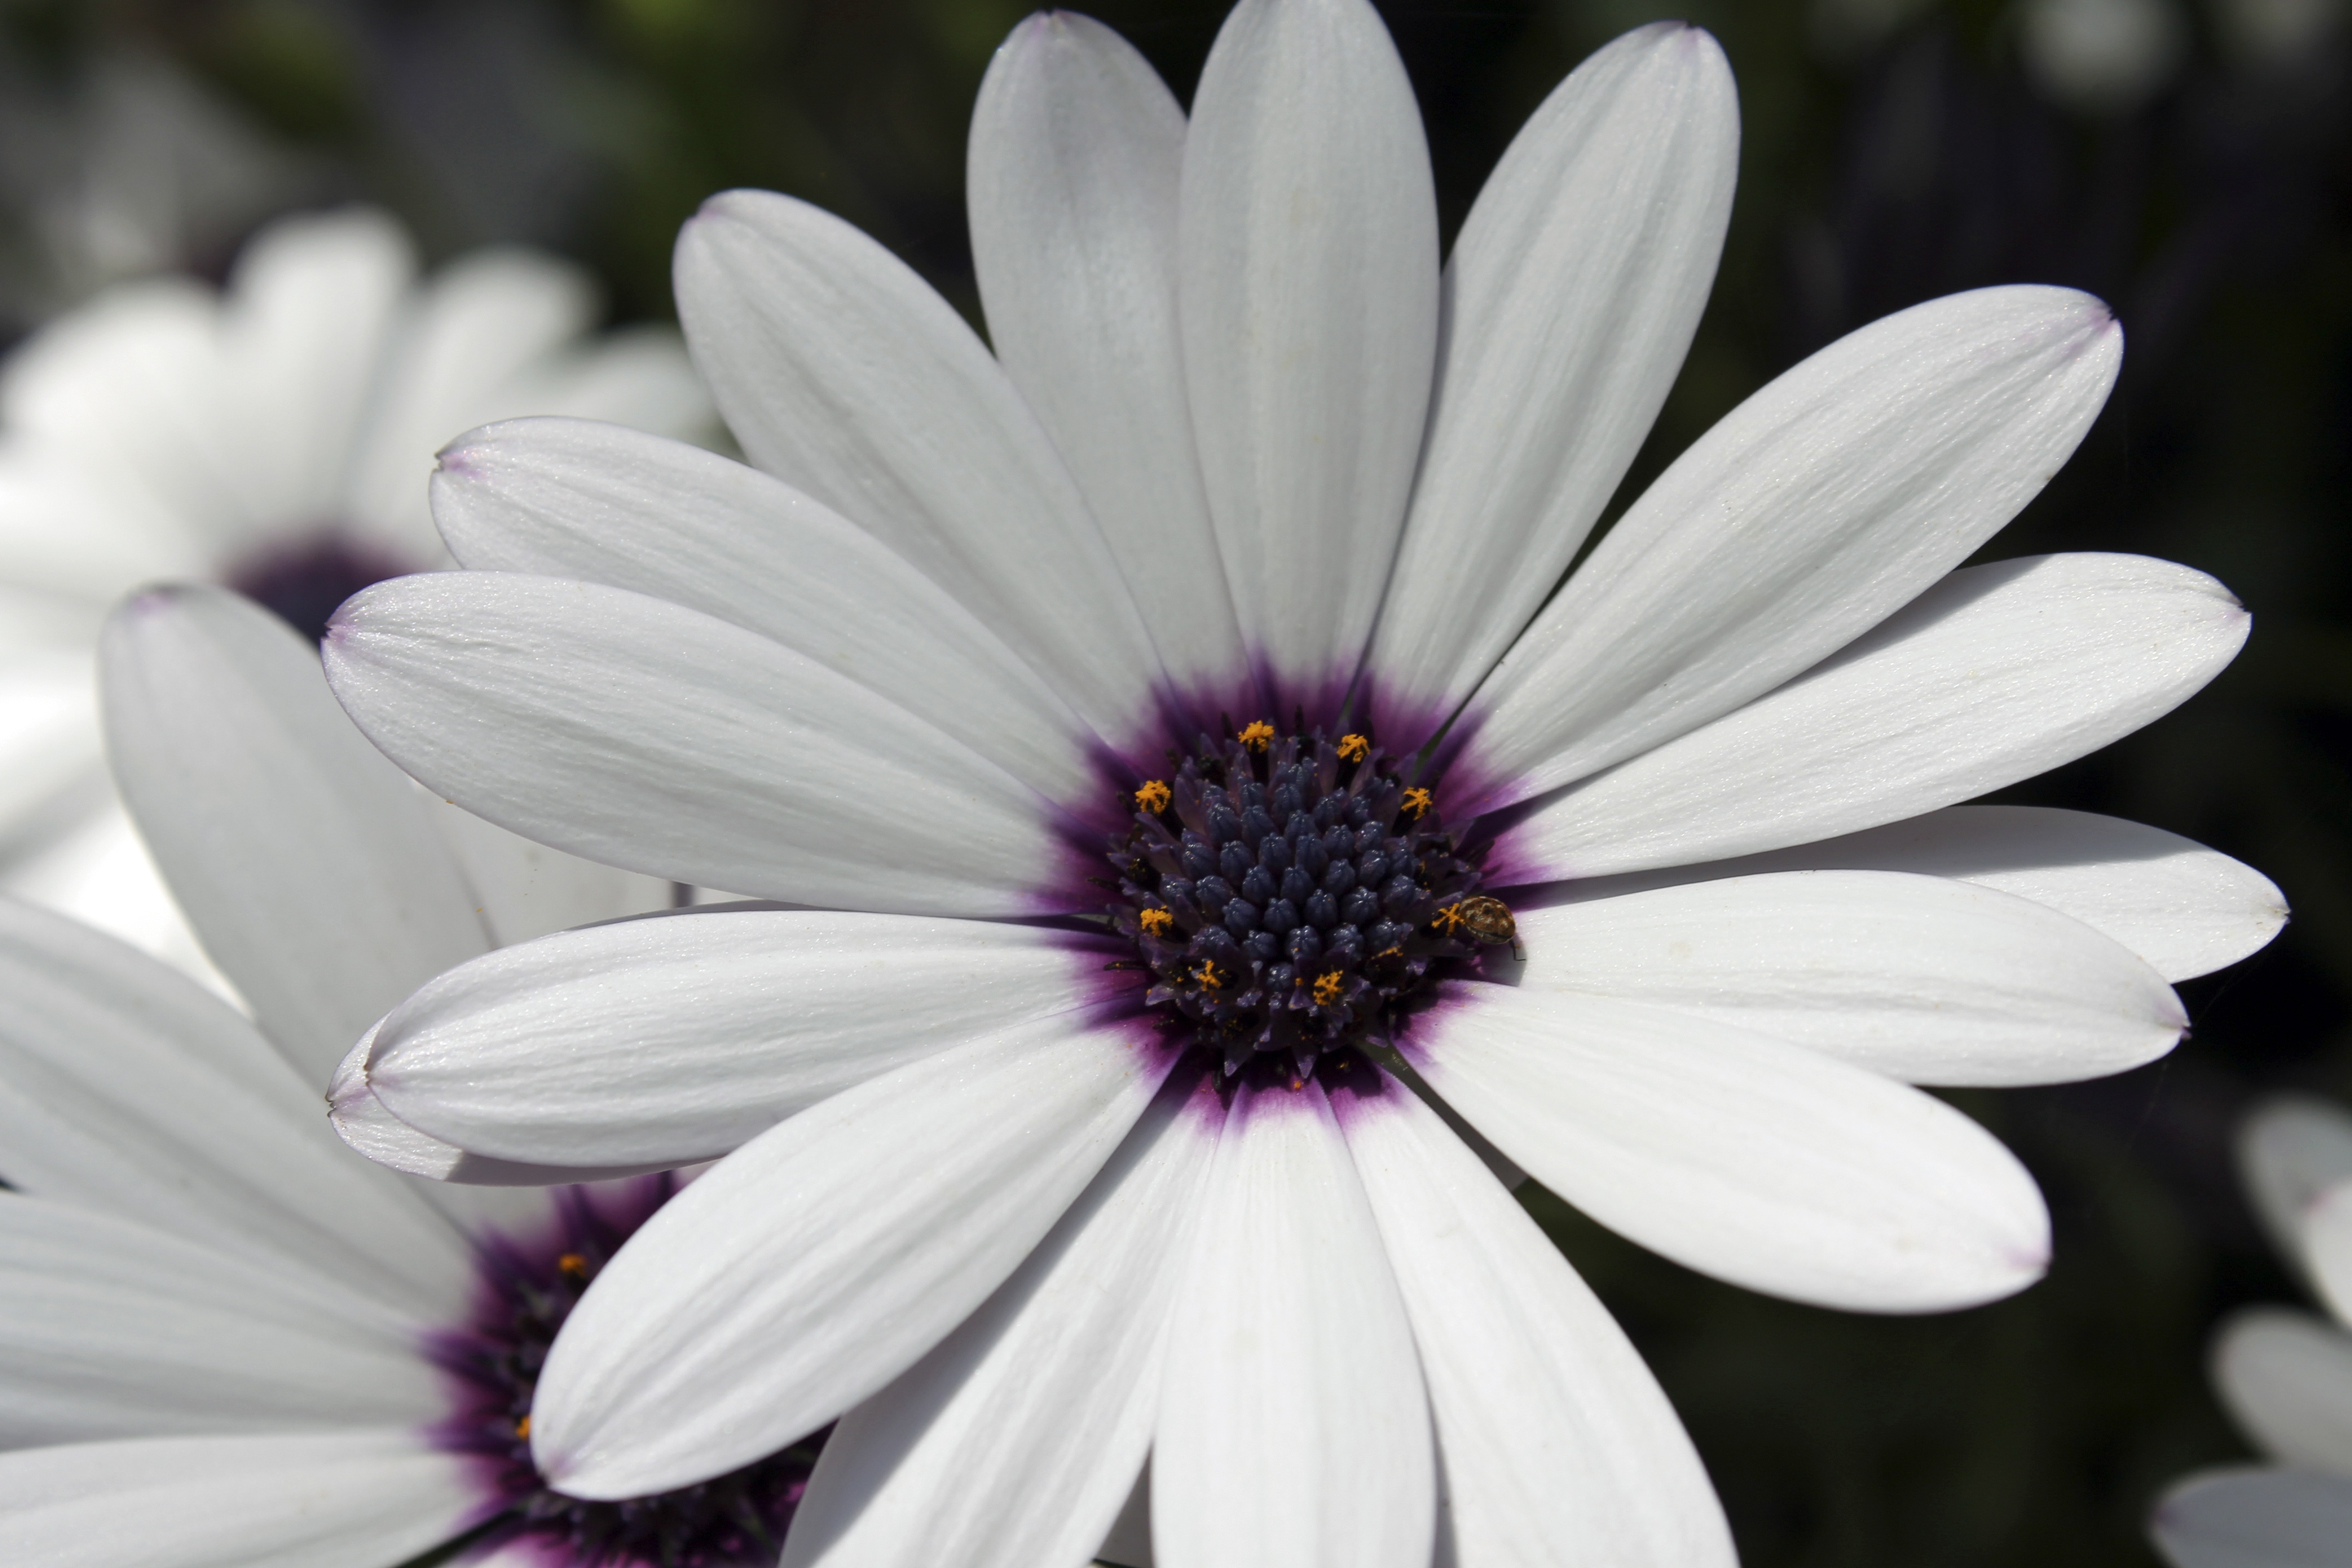
nature, blossom, black and white, plant, white, photography, flower, petal, bloom, daisy, spring, botany, monochrome, flora, close up, macro photography, white petals, flowering plant, daisy family, african daisy, oxeye daisy, monochrome photography, land plant, garden cosmos